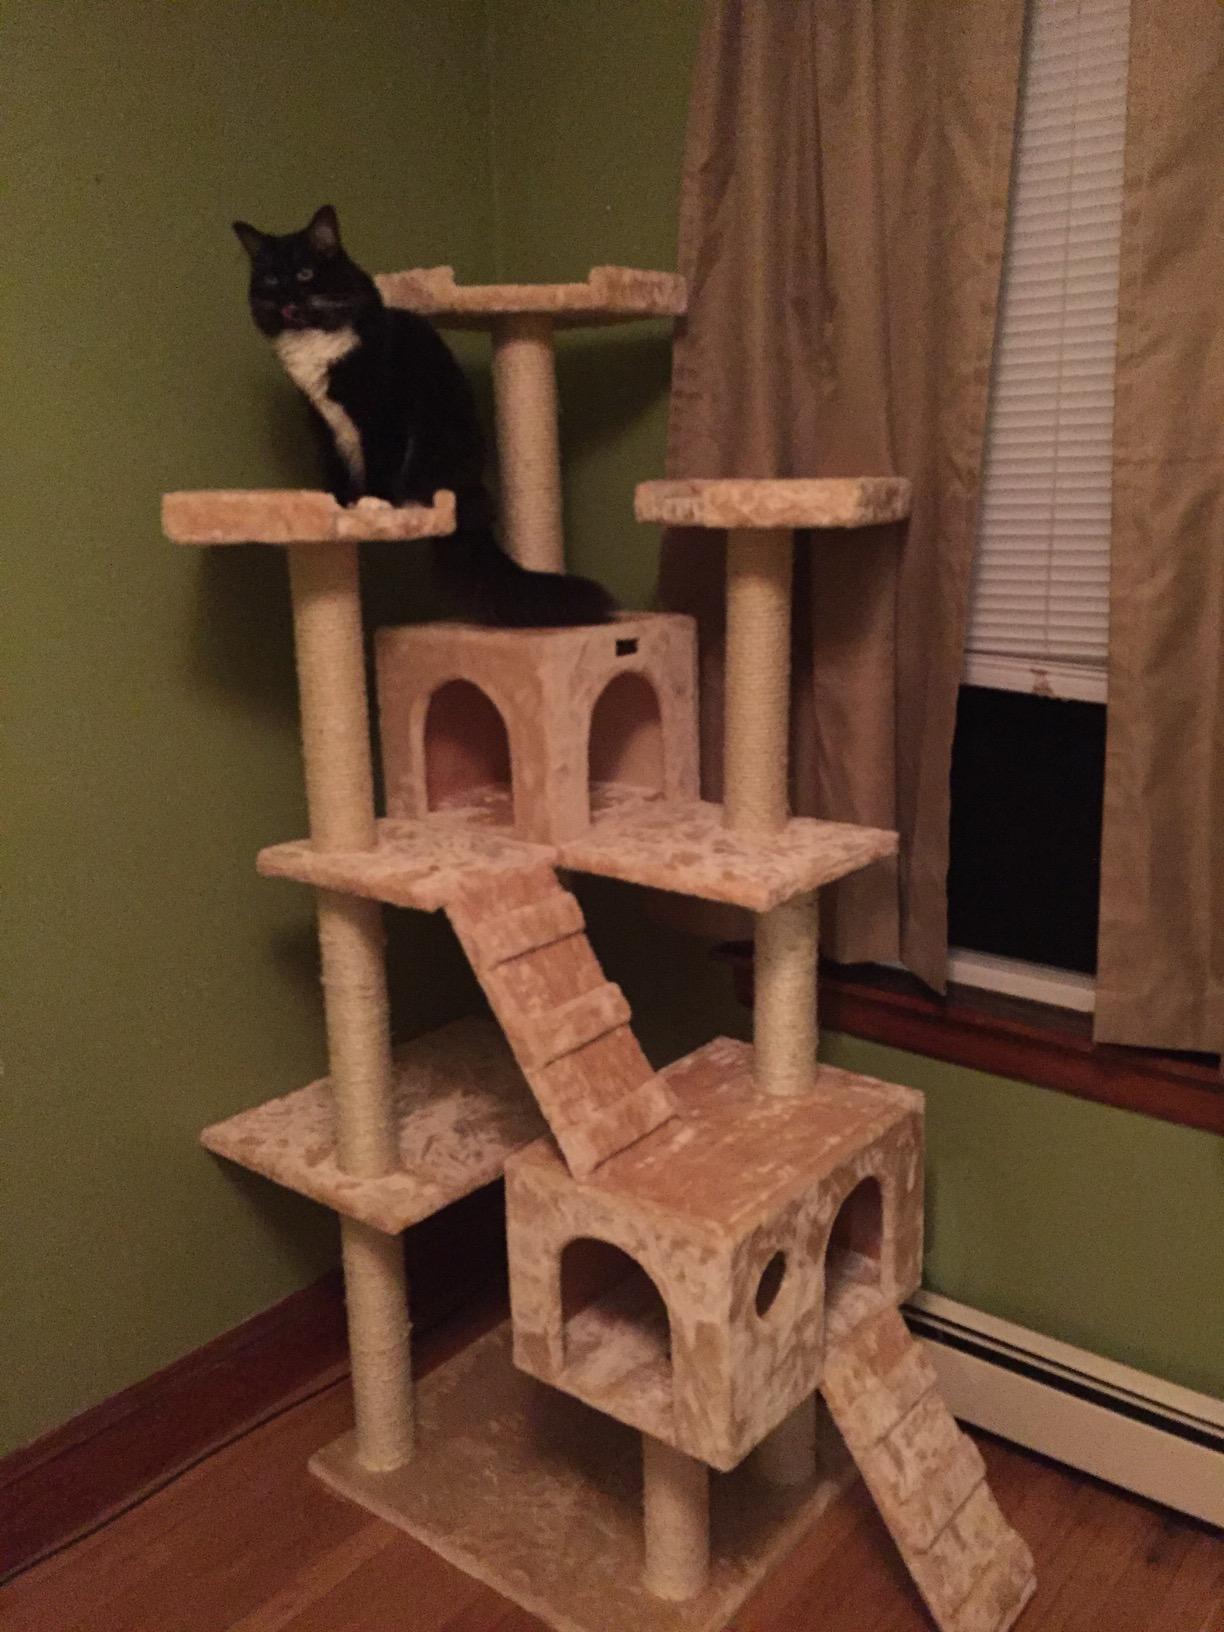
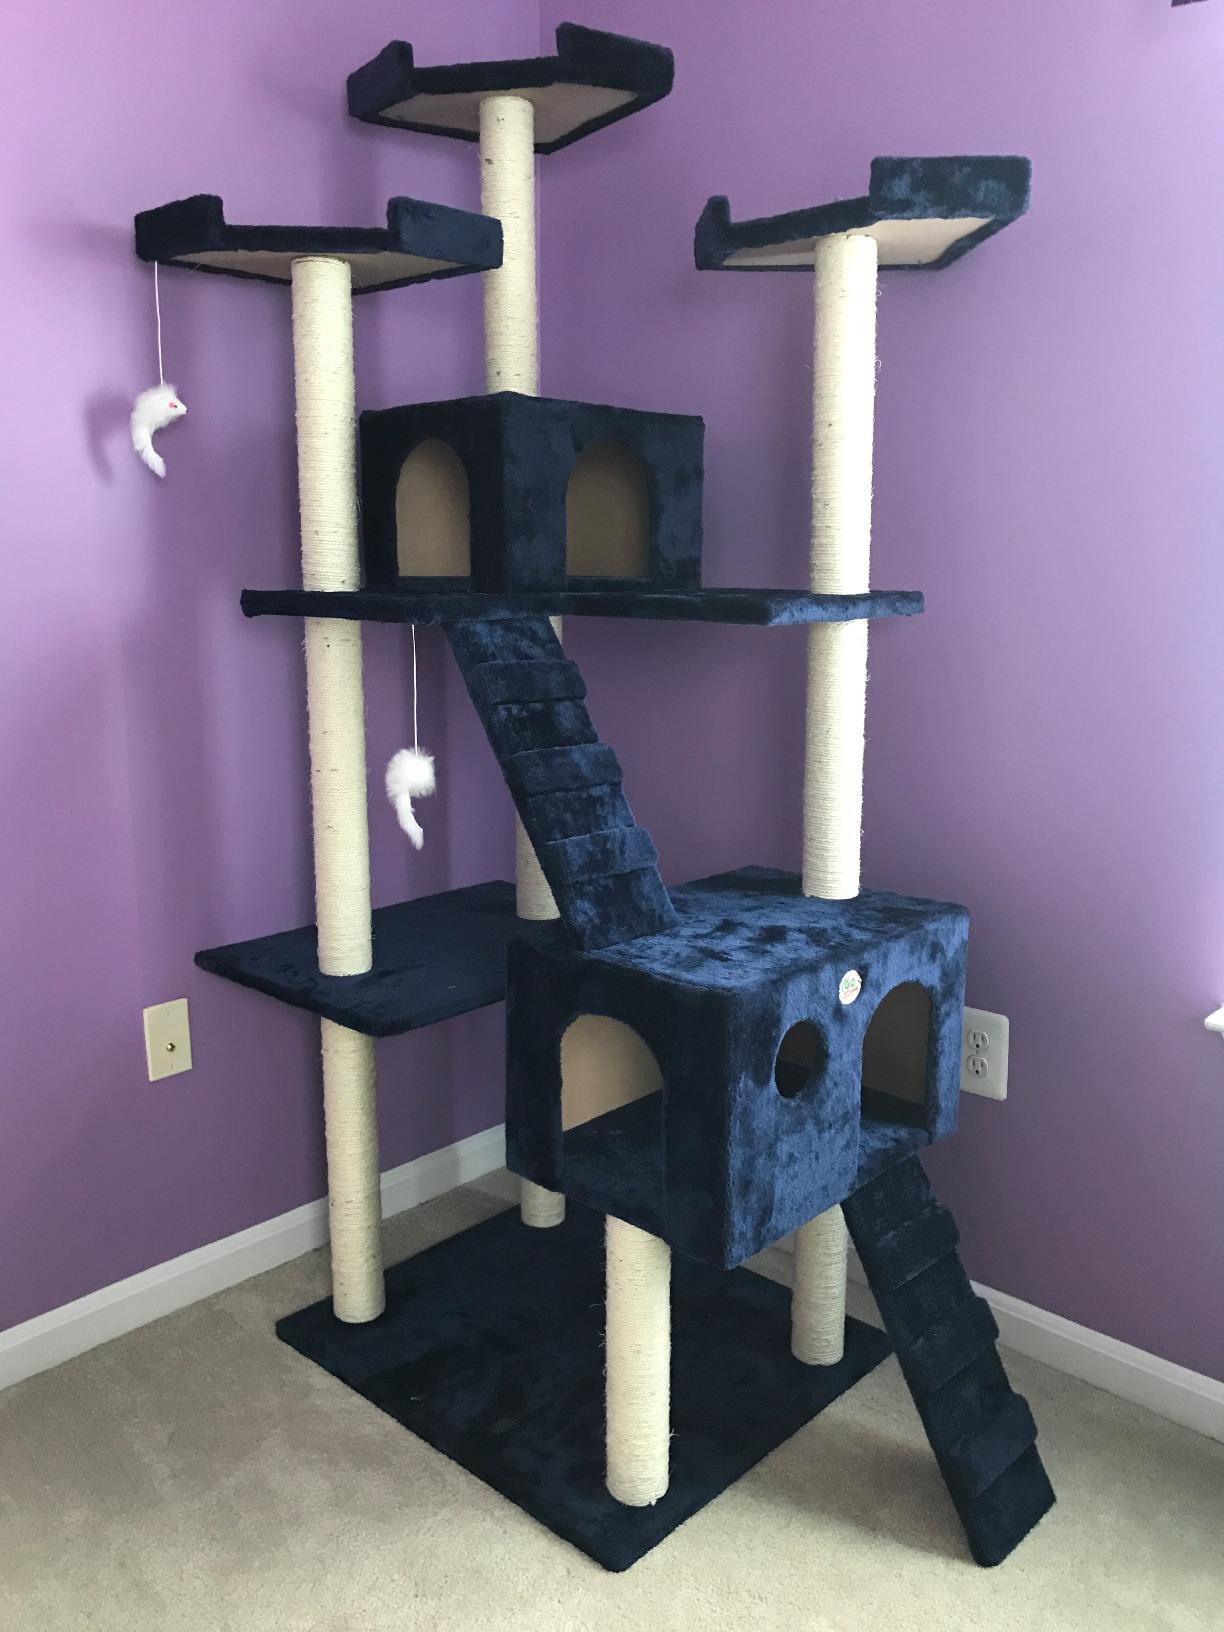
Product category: items_cat tree
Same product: no